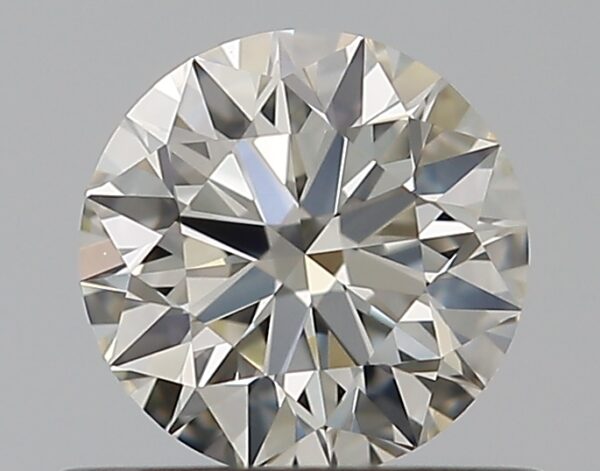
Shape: round
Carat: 0.51
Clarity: VVS2
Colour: J
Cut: EX
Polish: EX
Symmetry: EX
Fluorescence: ST
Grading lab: GIA
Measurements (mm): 5.08 x 5.11 x 3.18